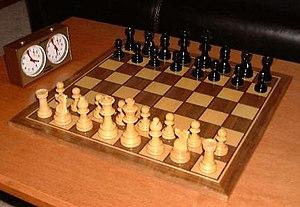
Lolita est un roman, écrit en anglais américain, de l'écrivain russe naturalisé américain Vladimir Nabokov, publié en septembre 1955 à Paris.
42 Jeux indémodables est une compilation de jeux vidéo de réflexion sorti en 2005 sur Nintendo DS. Le jeu a été développé par Agenda puis édité par Nintendo dans la gamme Touch! Generations. Seul ou à plusieurs, le joueur peut s'adonner à un des quarante-deux jeux de société que propose le titre. Le jeu a bénéficié d'un succès notable à travers le monde.